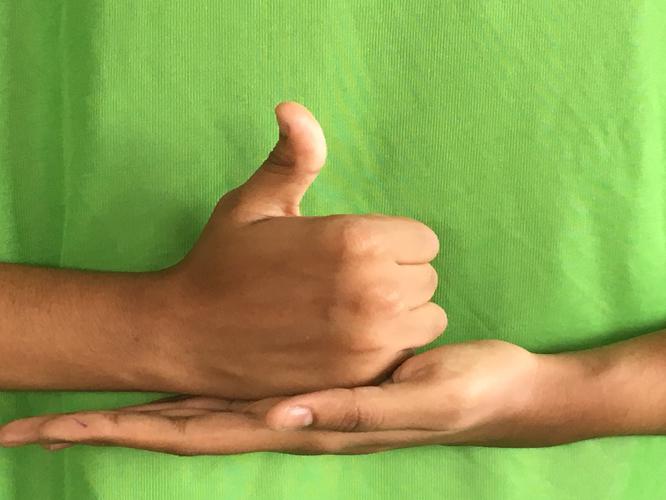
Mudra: Shivalinga
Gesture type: double_hand